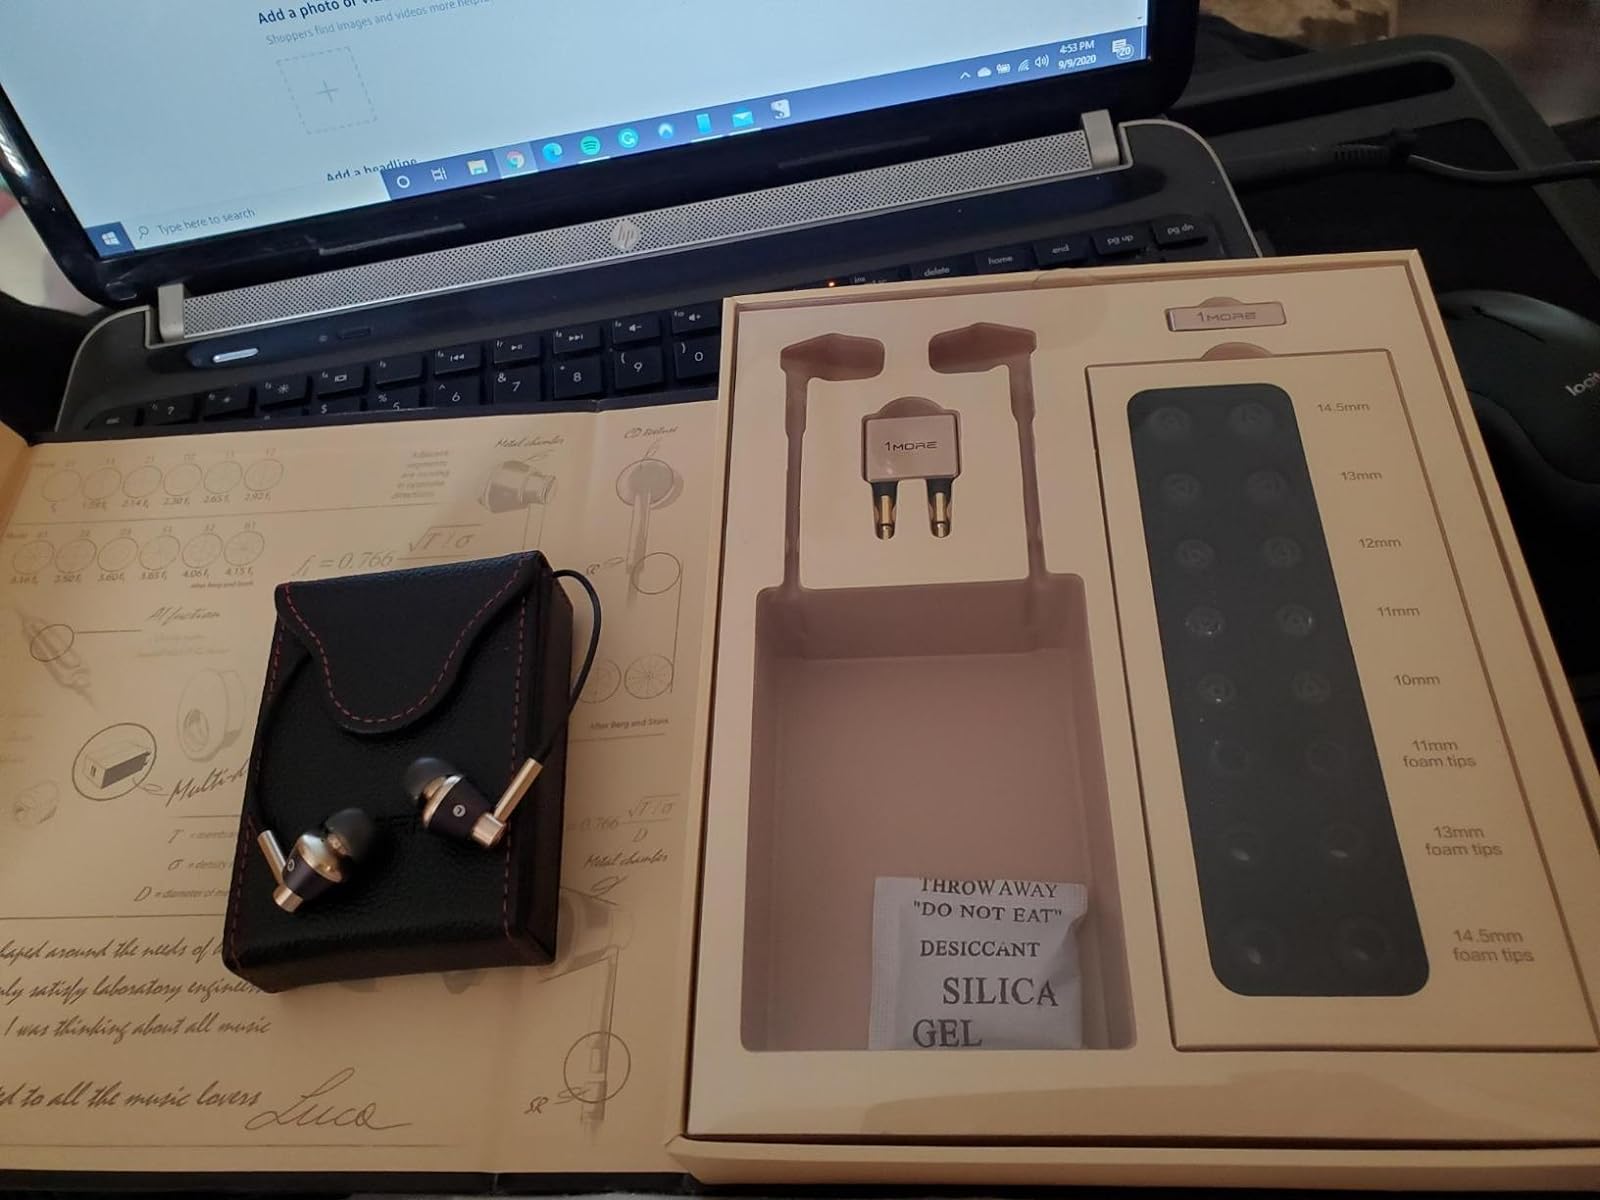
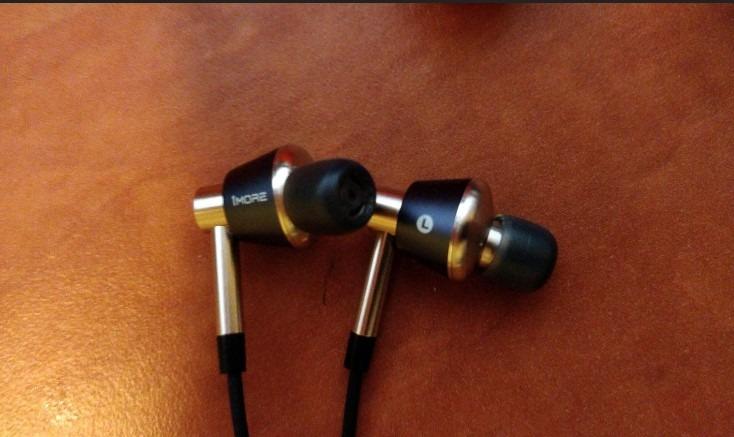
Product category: headphones
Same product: yes